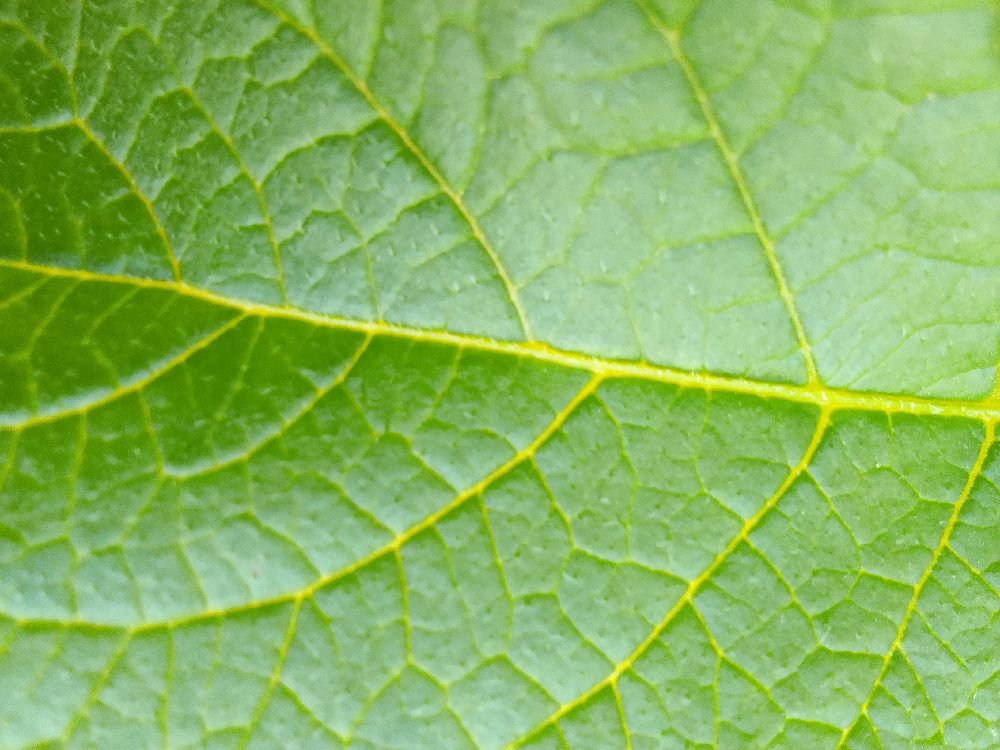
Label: Healthy